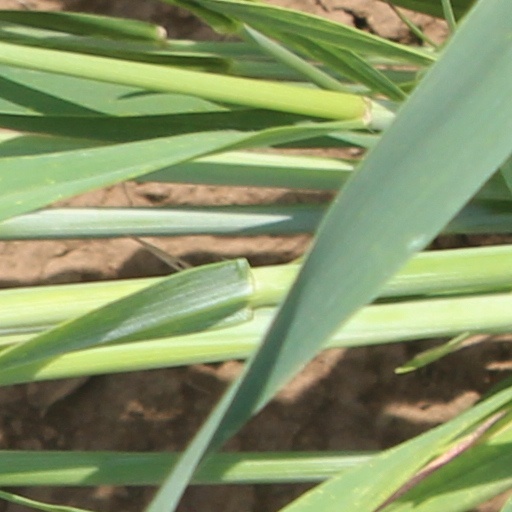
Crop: wheat